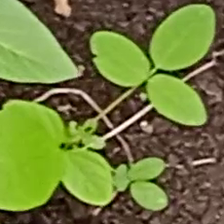
Weed species: Asian_Pigeonwings_(Clitoria Ternatea)